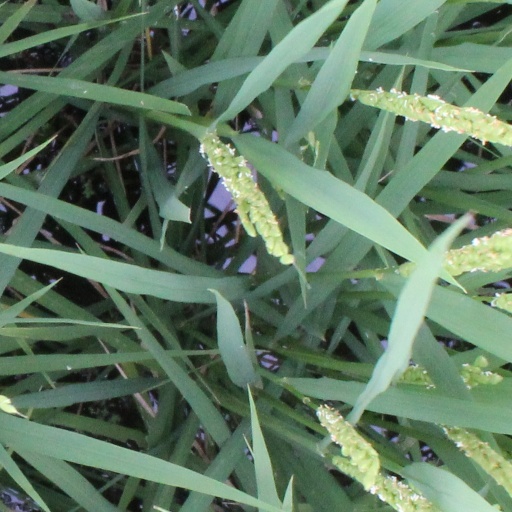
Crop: rice